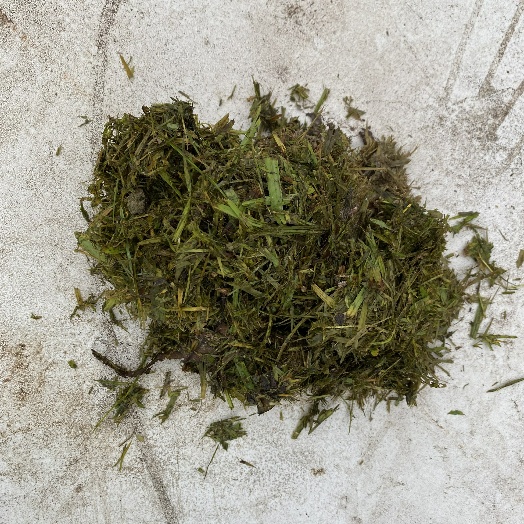
Label: Vegetation